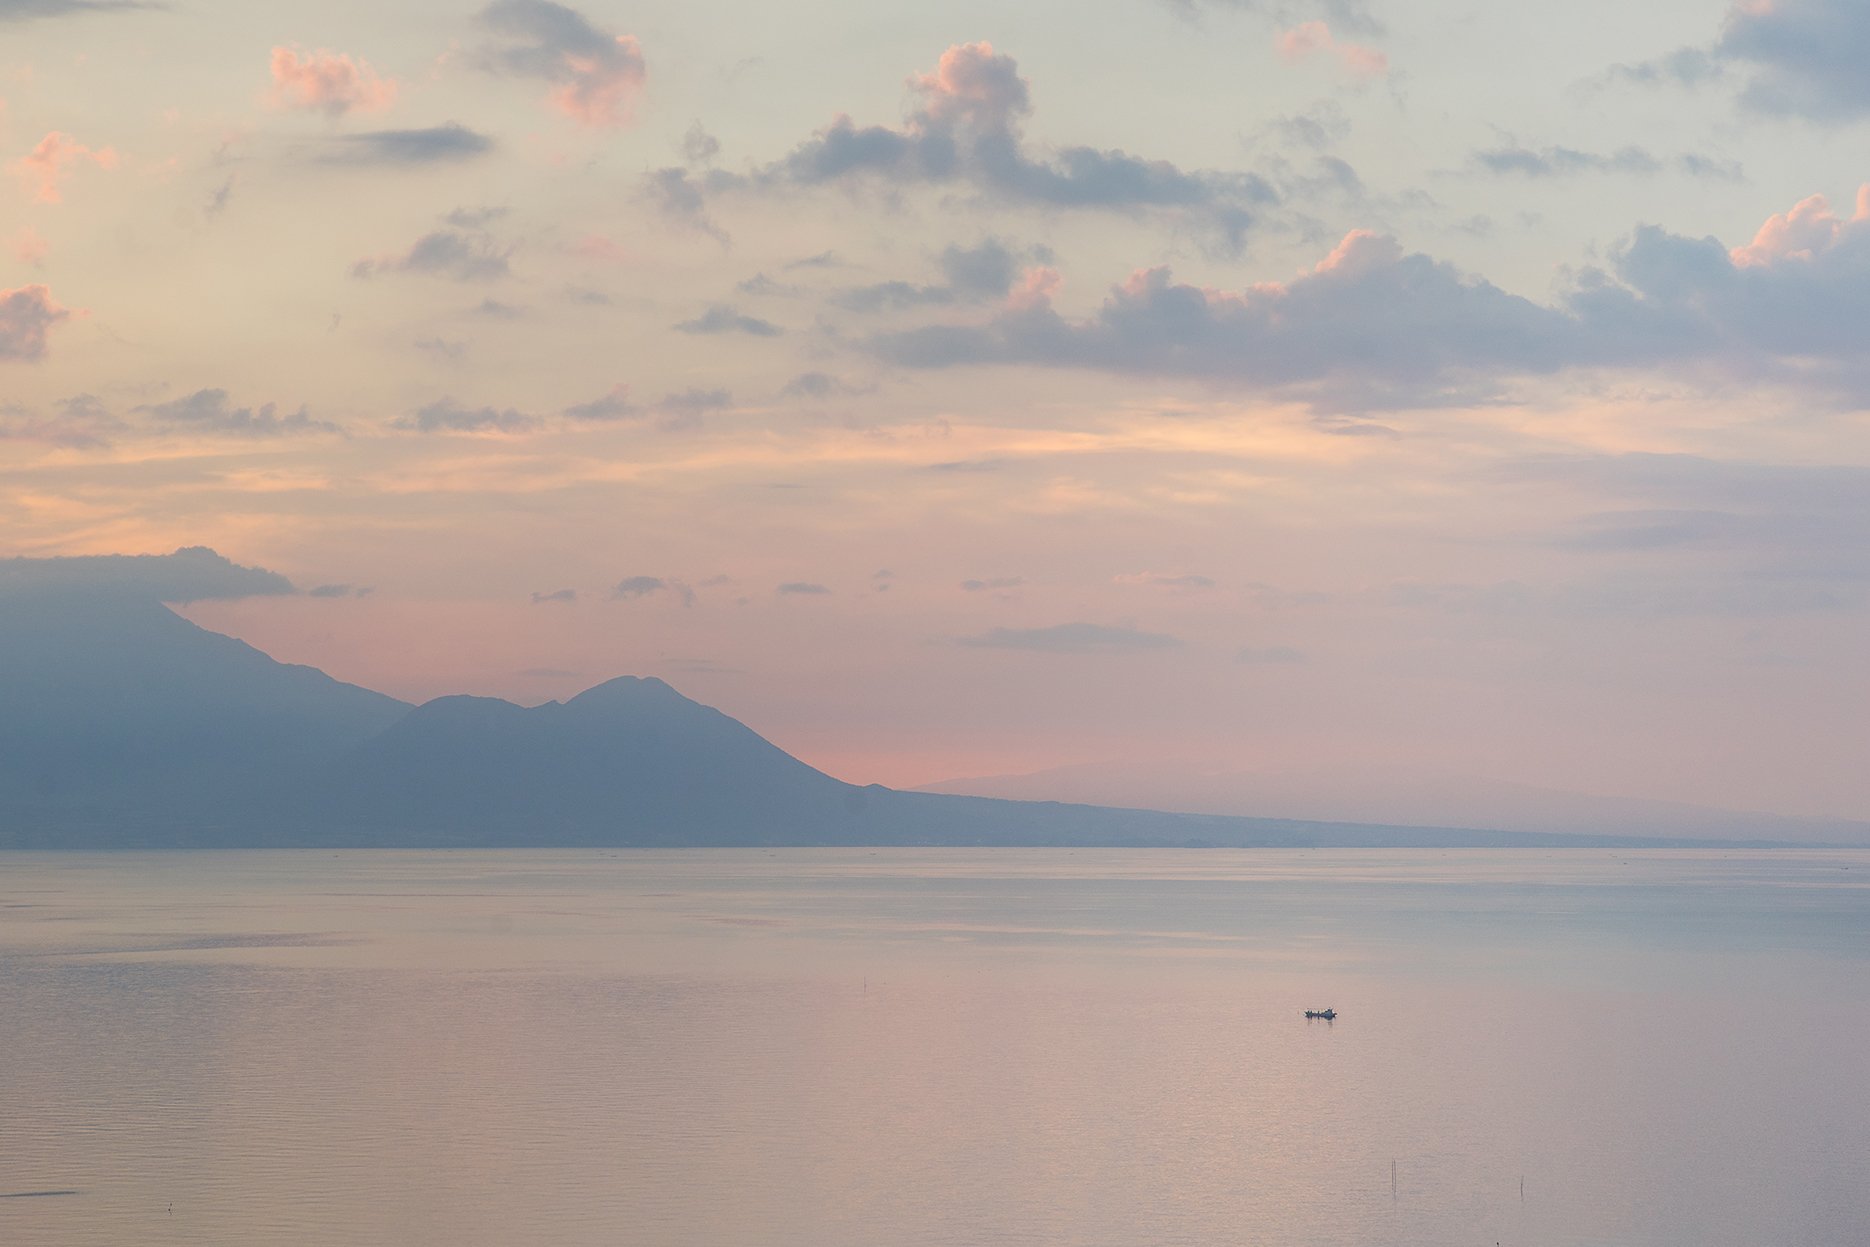
sky, horizon, cloud, sea, ocean, atmospheric phenomenon, calm, evening, morning, sunset, water, sound, afterglow, dusk, reflection, coast, dawn, sunrise, vacation, lake, mountain, cumulus, coastal and oceanic landforms, beach, meteorological phenomenon, loch, bay, hill